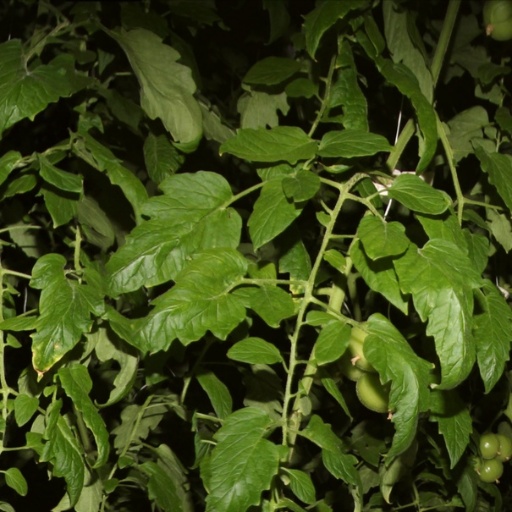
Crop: tomato